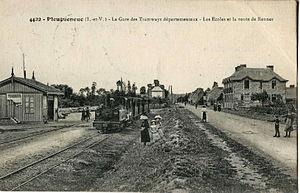
Carte postale ancienne éditée par E. Mary-Rousselière n°4422
Les Tramways d'Ille-et-Vilaine, ou TIV, sont une ancienne compagnie de chemin de fer secondaire implantée en Ille-et-Vilaine, en activité de la fin du XIXᵉ au milieu du XXᵉ siècle.
Pleugueneuc est une commune française située dans le département d'Ille-et-Vilaine en région Bretagne, peuplée de 1 903 habitants.